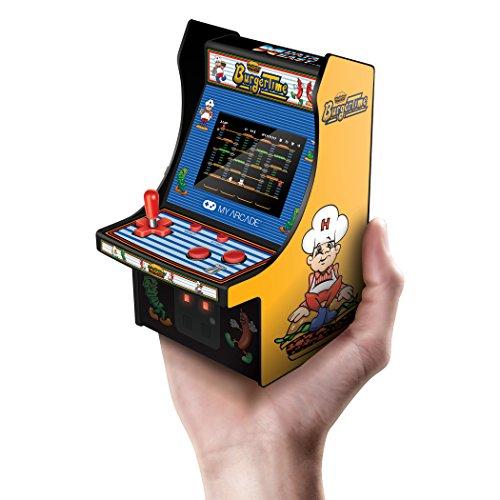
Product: Burgertime Micro Player
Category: Toys & Games | Kids' Electronics | Plug & Play Video Games
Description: Features artwork inspired by the original burgertime arcade cabinet.
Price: $19.40
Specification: ProductDimensions:4x4.5x6.8inches|ItemWeight:15.2ounces|ShippingWeight:1.8pounds(Viewshippingratesandpolicies)|ASIN:B07BZC8B8B|Californiaresidents:ClickhereforProposition65warning|Itemmodelnumber:3203|Manufacturerrecommendedage:10-11months|Batteries:4AAbatteriesrequired.